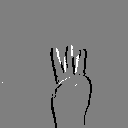
ASL letter: w